Die Gleichen

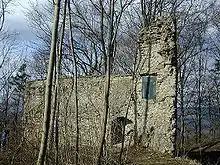
Castle ruins on the "Alte Gleichen"

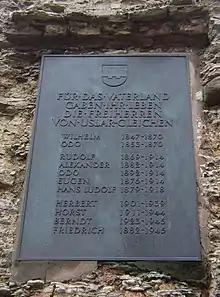
Memorial tablet on the "Alte Gleichen"

Both hills were once crowned with castles in the time of Henry the Lion. They were built around 1100 by the Counts of Reinhausen, who had turned their ancestral seat in Reinhausen into an Augustinian monastery. Thereafter the castles changed hands several times. Finally around 1270, the Gleichen went to the Lords of Uslar. Soon afterwards the House of Uslar divided the assets between the two lines of Altengleichen and Neuengleichen. Neuengleichen fell in 1451 to the Landgraves of Hesse, whilst Altengleichen remained under Guelph rule. Not until the wake of the course of the Vienna Congress was ownership of Neuengleichen relinquished to the Kingdom of Hanover and from then on re-transferred back to the House of Uslar (at Altengleichen), which since 1825 had been called Uslar-Gleichen.